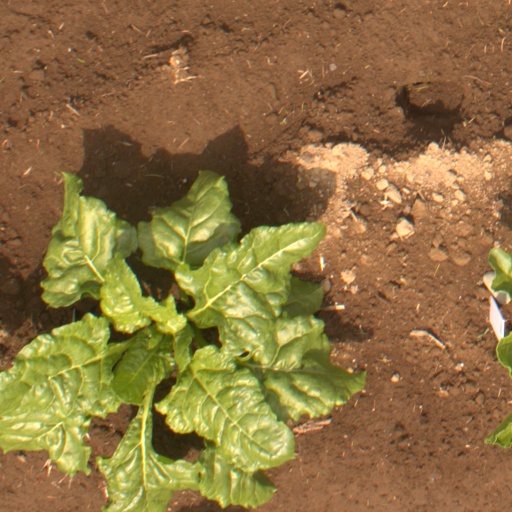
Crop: sugar beet